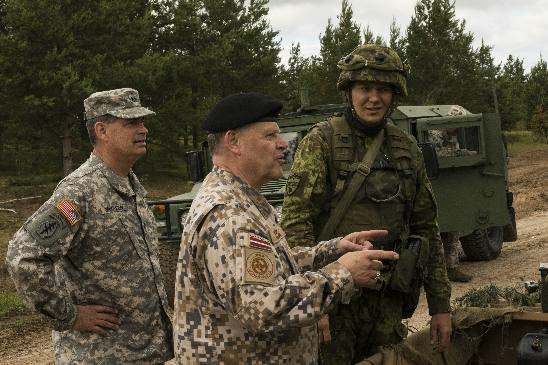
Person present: Yes